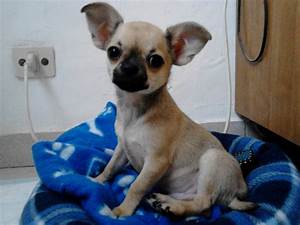
Label: cane